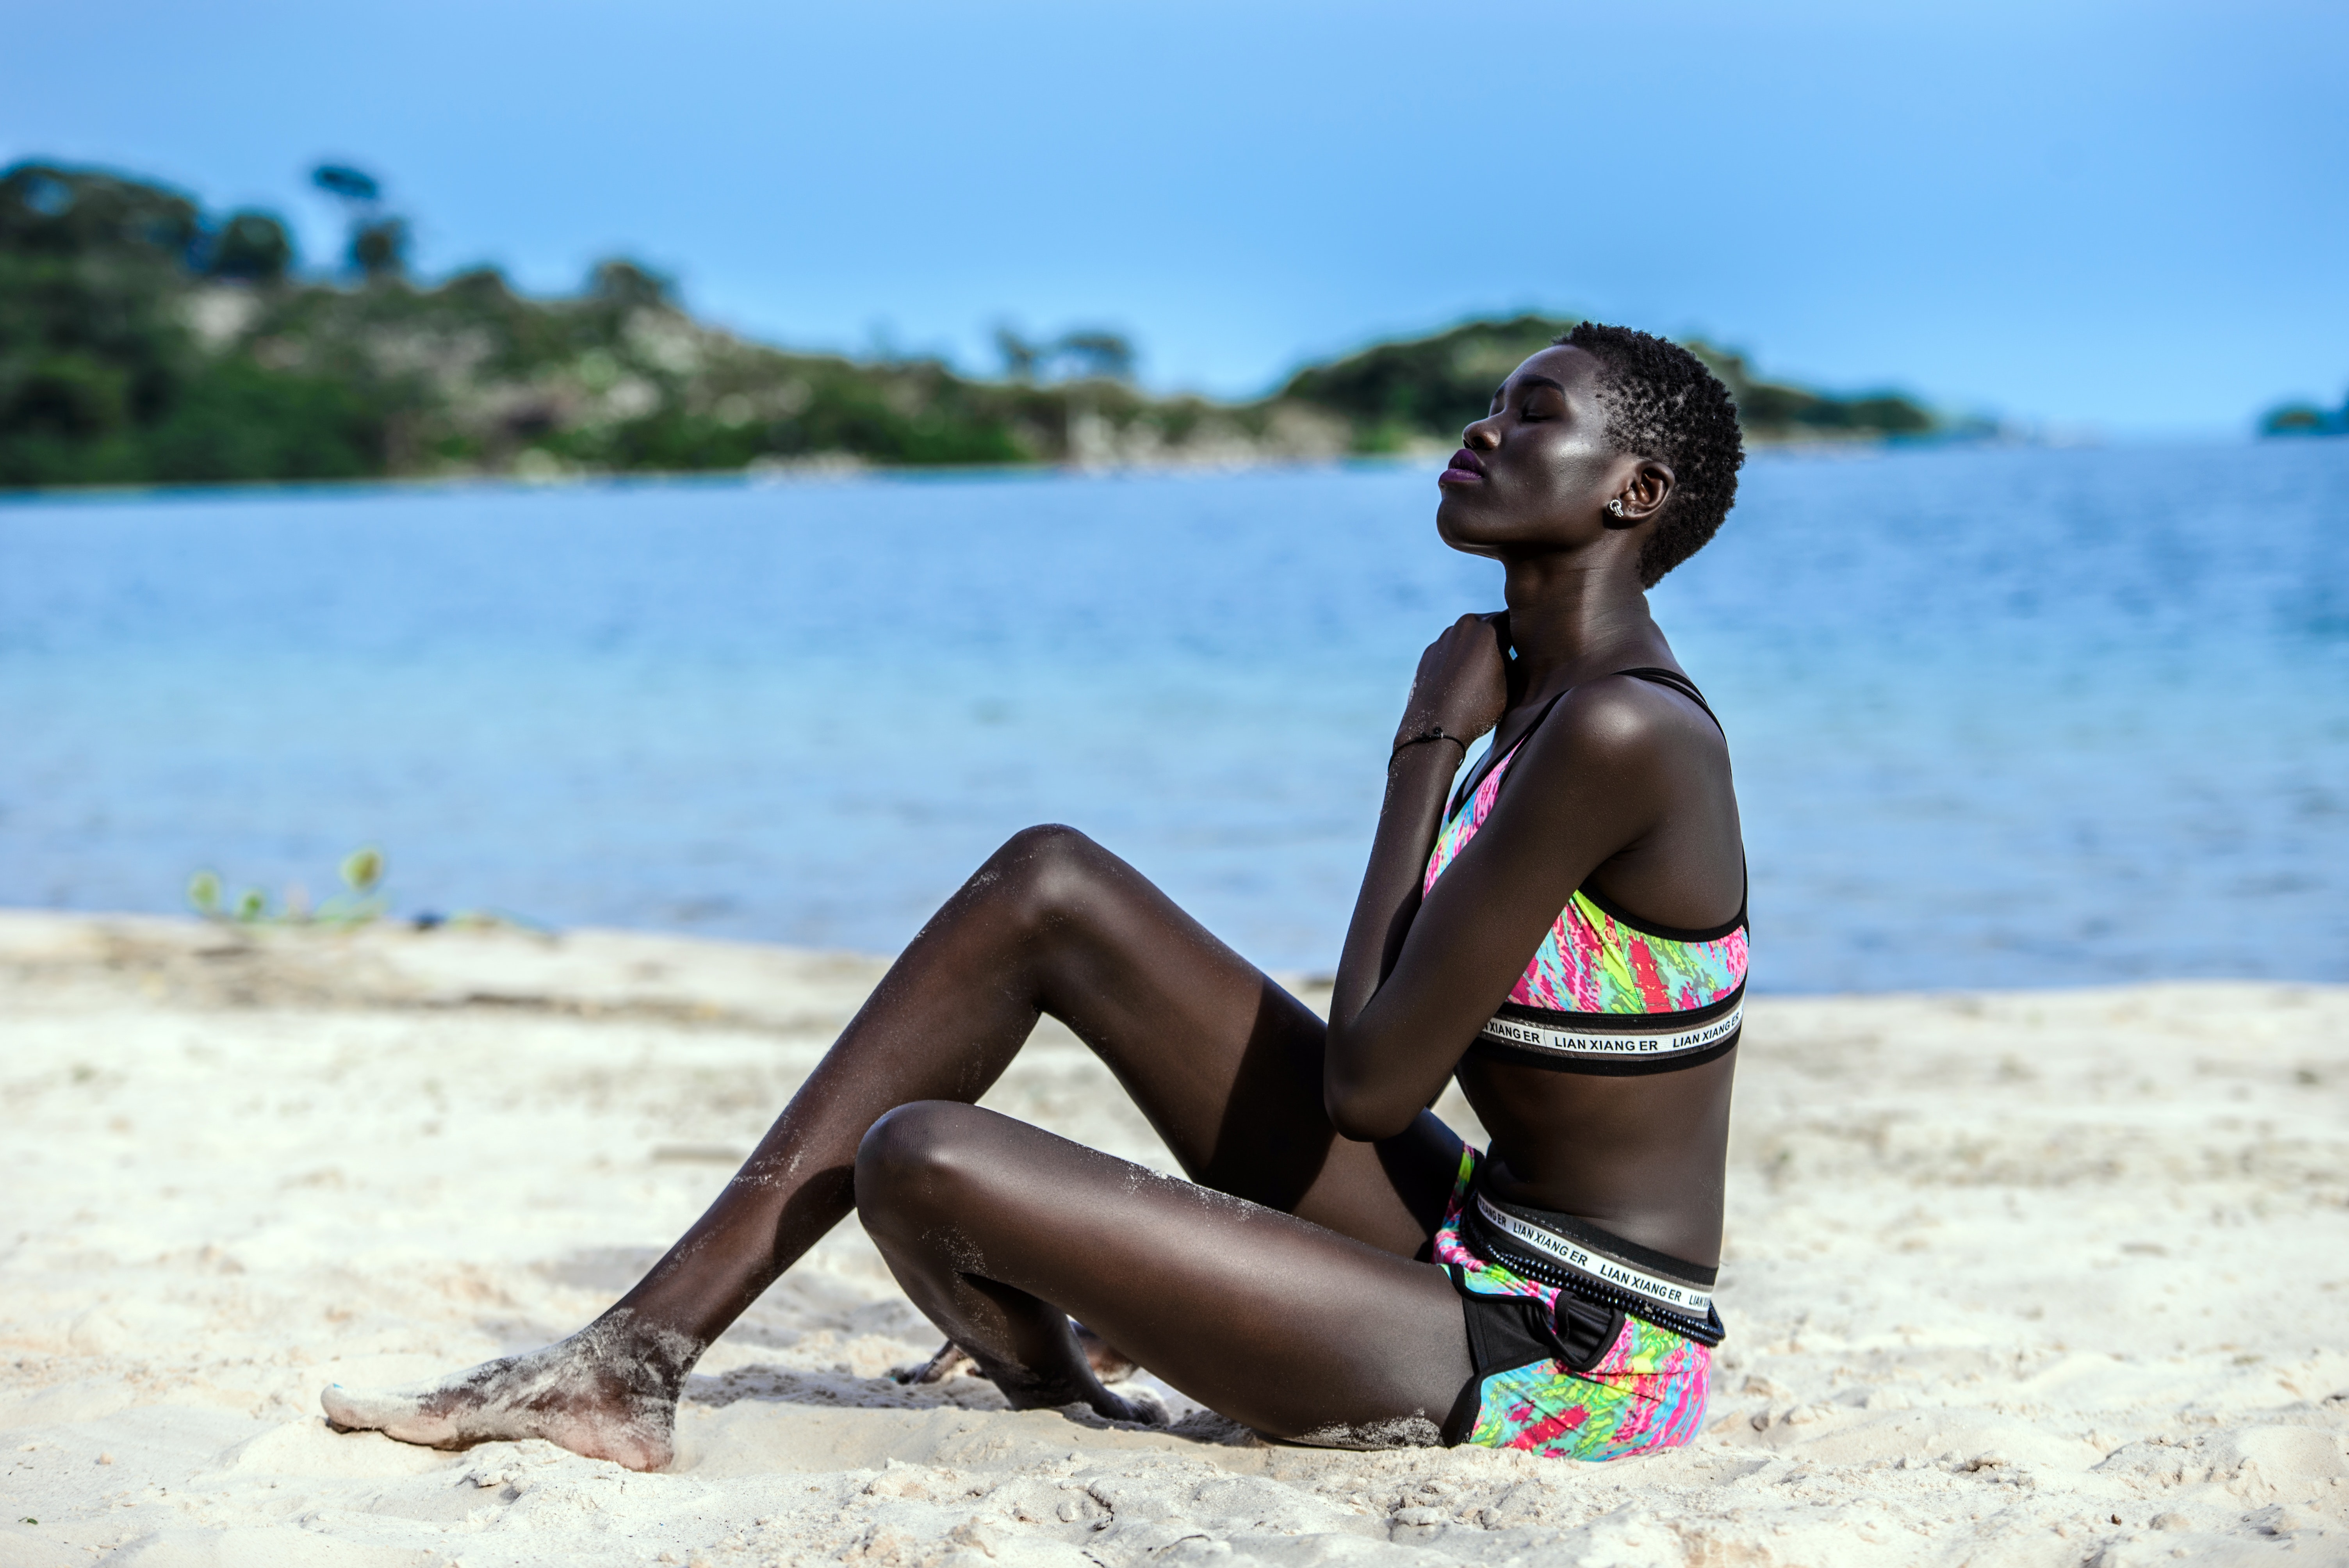
beach, swimwear, vacation, sun tanning, sea, girl, summer, fun, leg, sand, tree, ocean, water, thigh